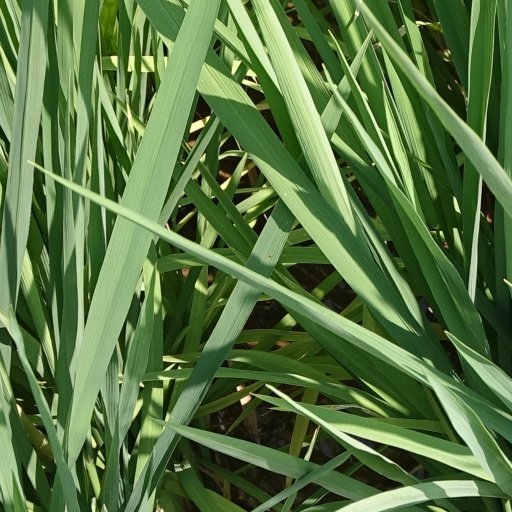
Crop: rice